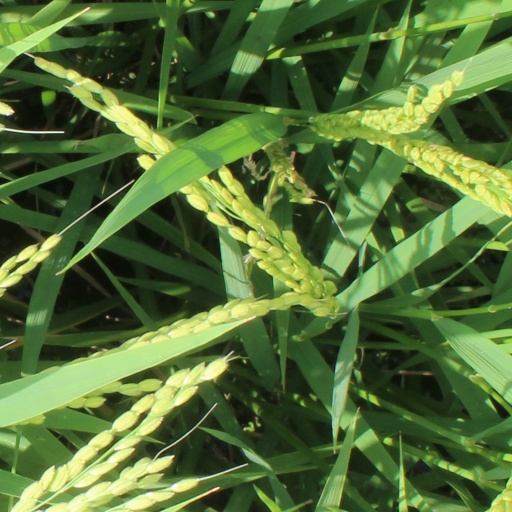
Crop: rice